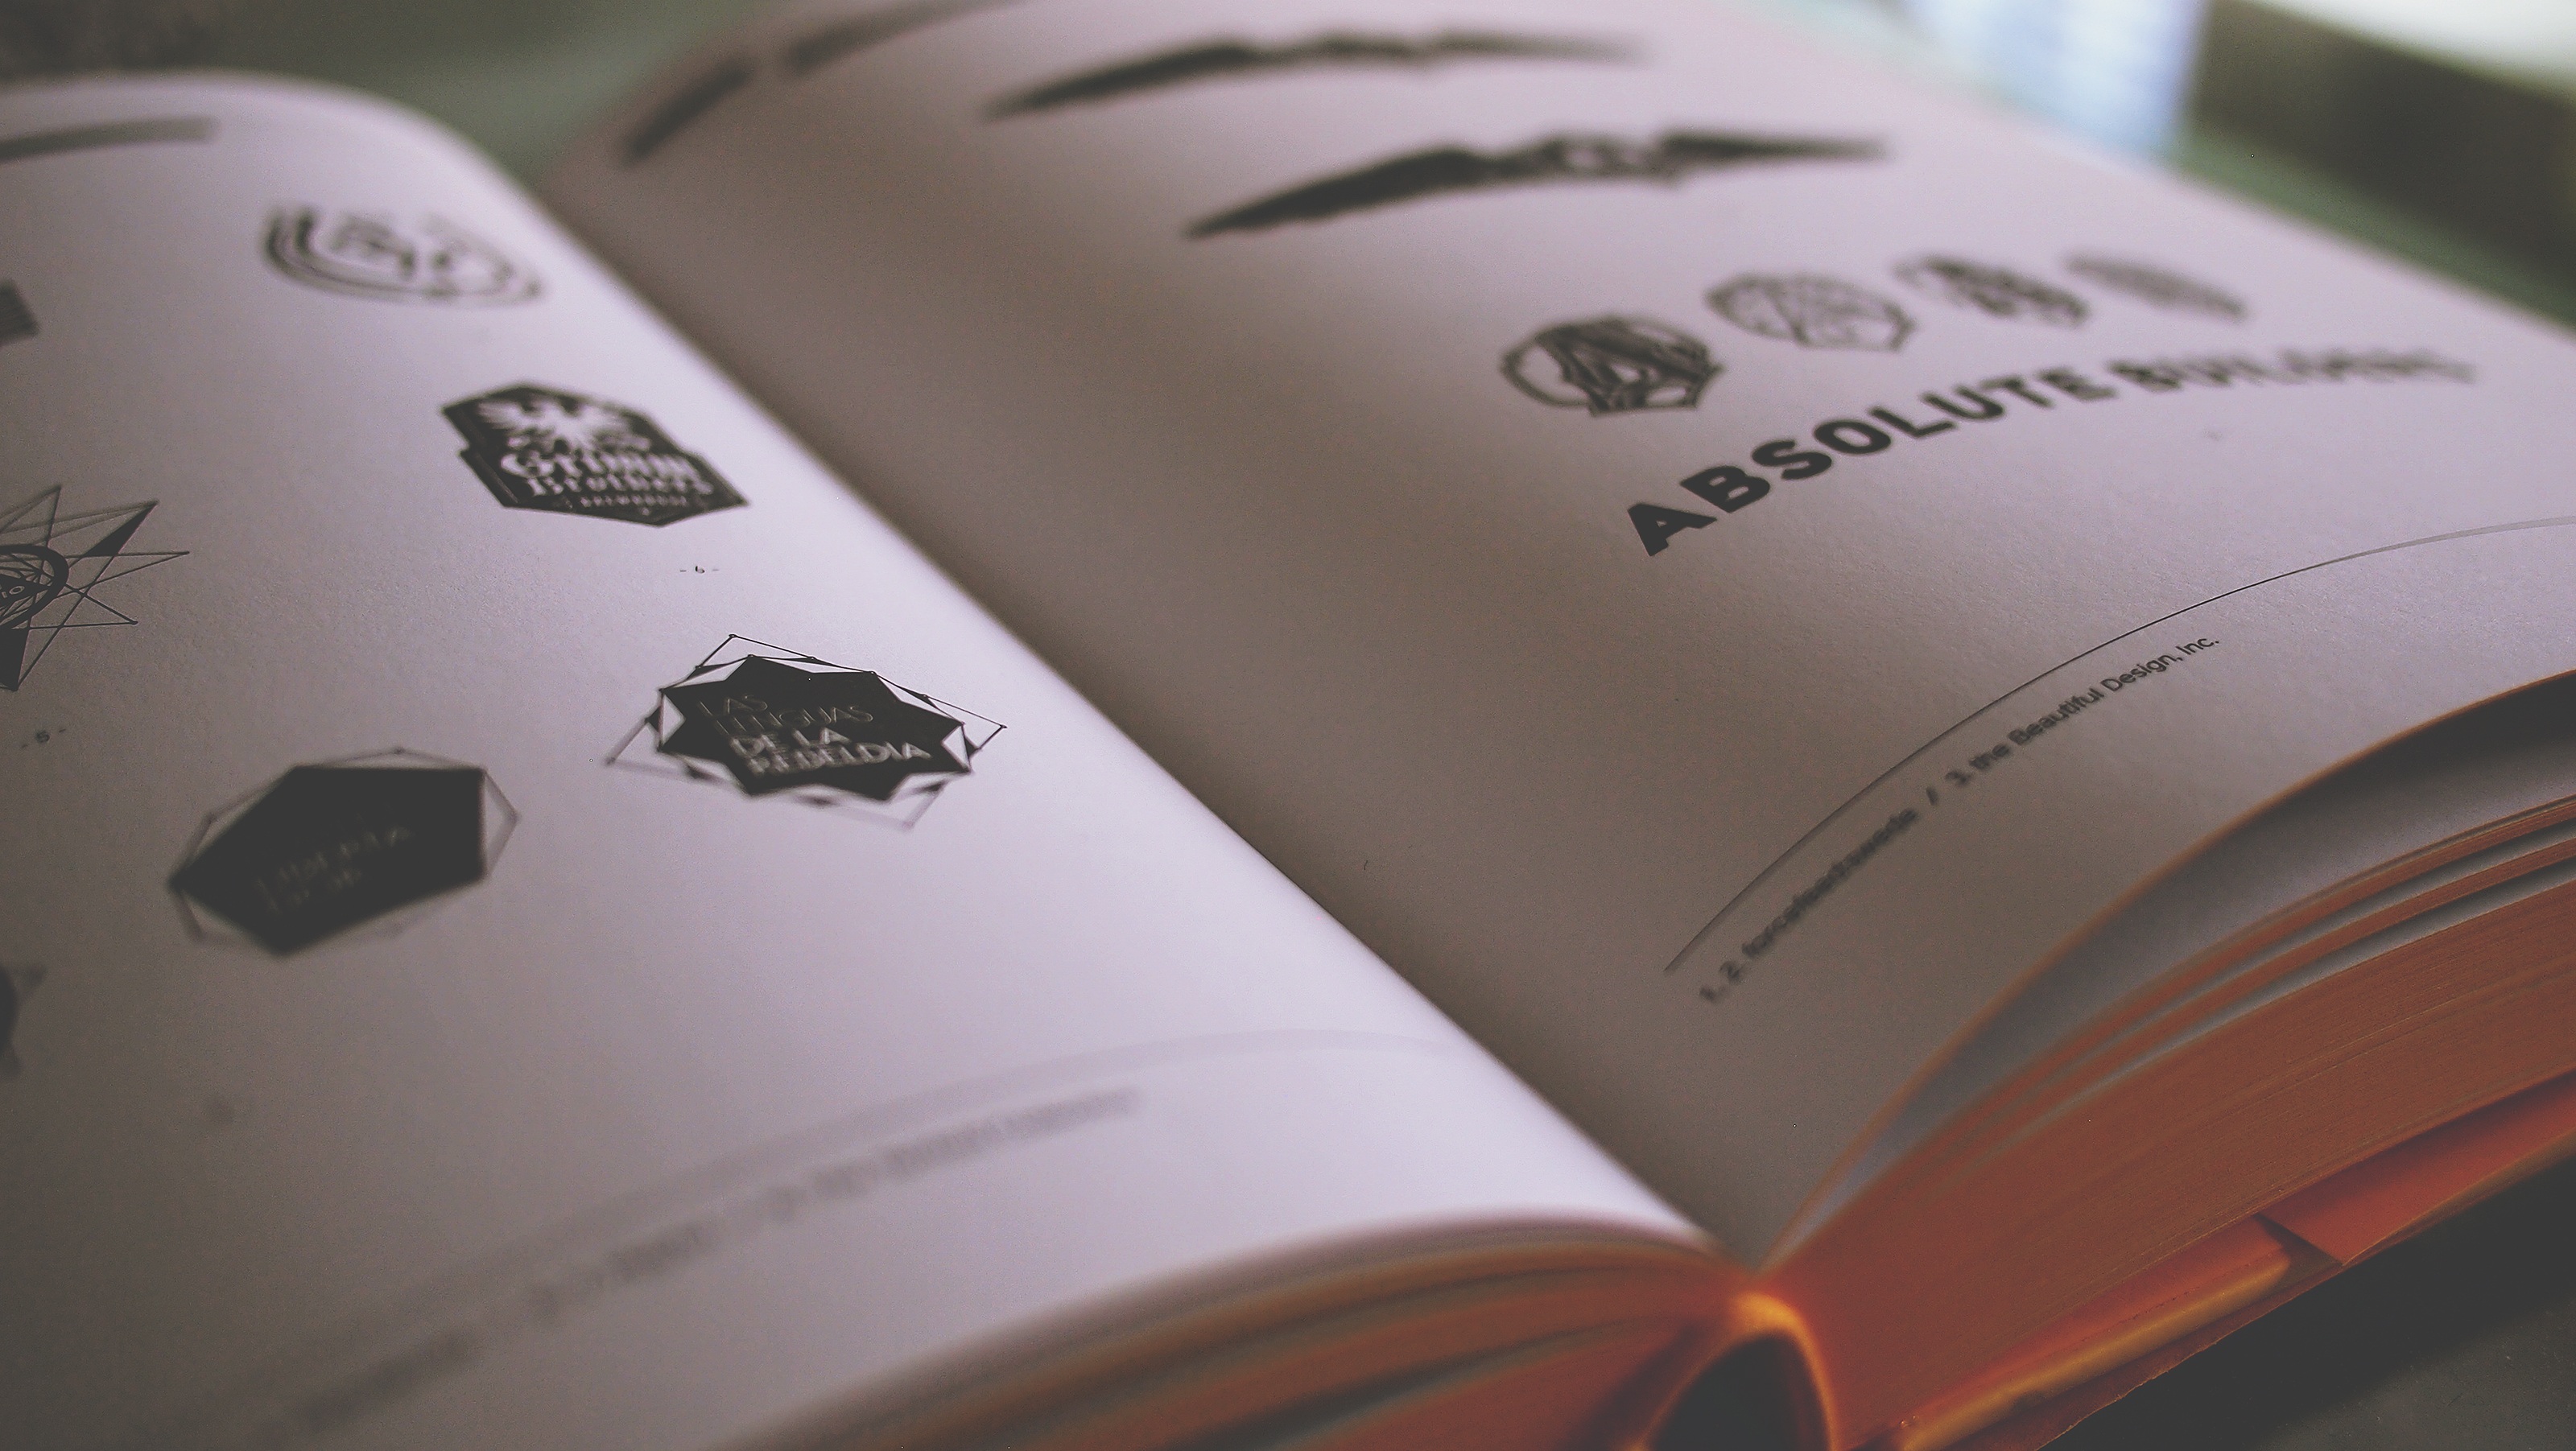
writing, hand, book, reading, color, close up, brand, pages, design, skin, shape, graphic design, logos